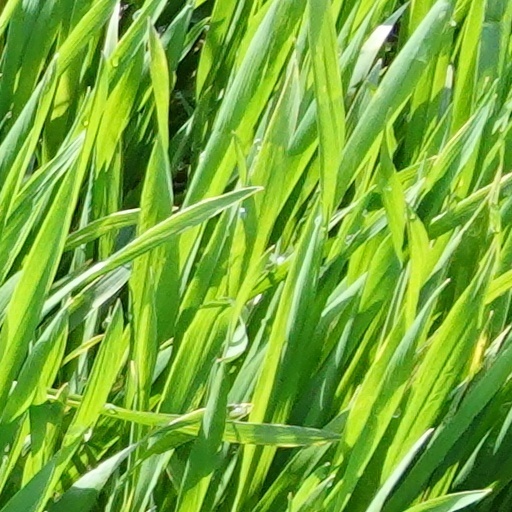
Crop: wheat